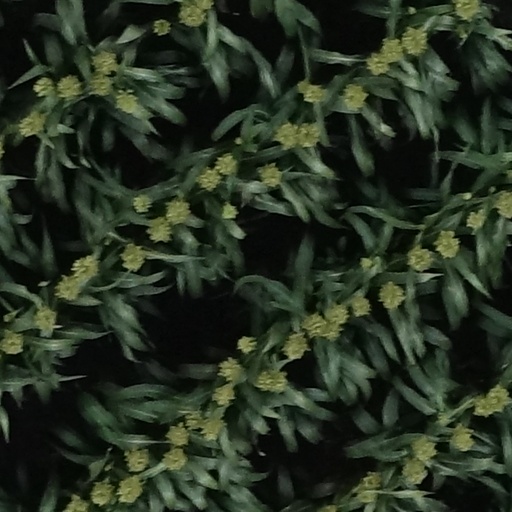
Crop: sorghum